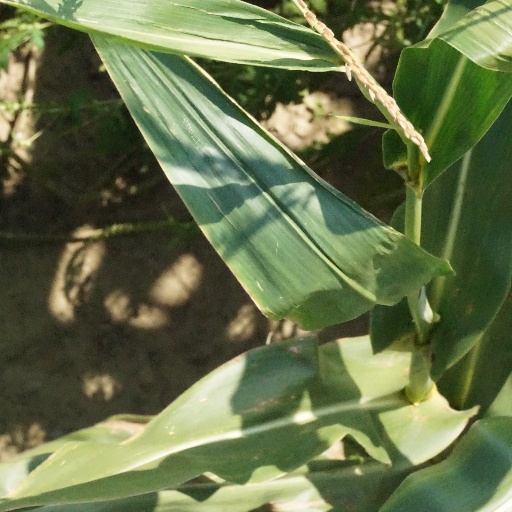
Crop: maize; corn